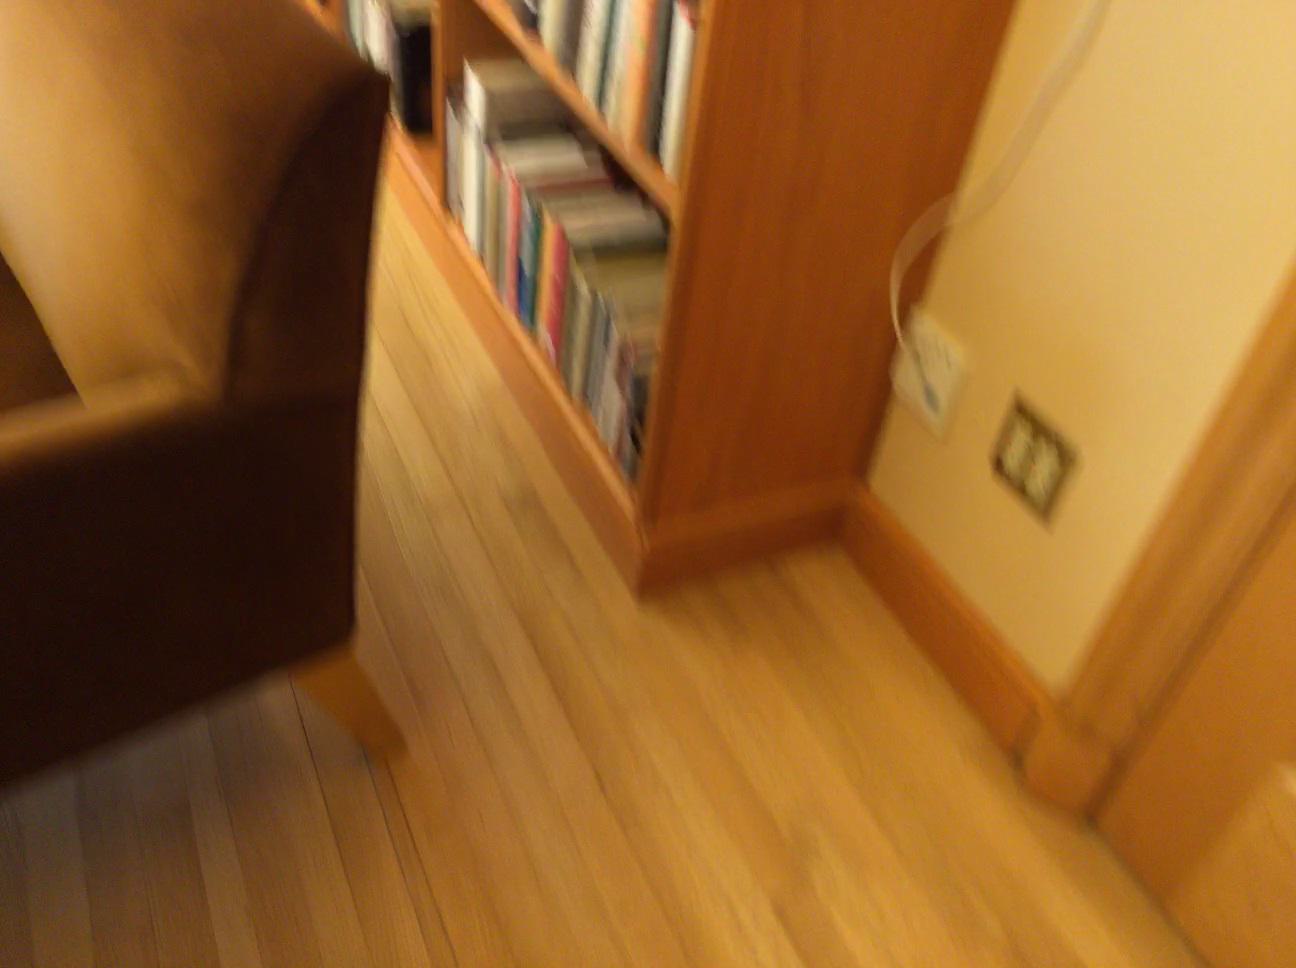
Question: In the image, there is the door. Pinpoint several points within the vacant space situated behind the door from the world's perspective. Your final answer should be formatted as a list of tuples, i.e. [(x1, y1), ...], where each tuple contains the x and y coordinates of a point satisfying the conditions above. The coordinates should be between 0 and 1, indicating the normalized pixel locations of the points.
Answer: [(0.731, 0.767), (0.779, 0.745), (0.596, 0.746), (0.647, 0.725), (0.697, 0.706), (0.744, 0.687), (0.514, 0.706), (0.567, 0.686), (0.618, 0.667), (0.666, 0.650), (0.712, 0.633), (0.490, 0.648), (0.542, 0.630), (0.590, 0.614), (0.637, 0.598), (0.682, 0.584)]